Central Market (Columbus, Ohio)

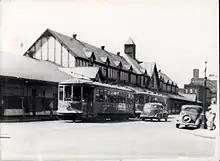
The market in 1948 with its post-1930 half-timber trim.

In 1930, the market was remodeled by Thomas Tully, with new dormers, half-timber trim, new roof lines, and heating and refrigeration installed. The market was thriving into the 1950s, as much of the population lacked refrigeration and needed to purchase smaller quantities of food more often. At its height, the market drew in 20,000 people on Saturdays and had 65 meat vendors. In 1950, the market celebrated its centennial; Governor Jim Rhodes stated it would not be redeveloped, as it had significant historic value. By the 1960s, as urban renewal became popular, and as the market was in need of repair, with tenants declining, Mayor Jack Sensenbrenner led the effort to remove it. One city councilman and several preservationists fought to save it for six years. City Council would indecisively revive and eliminate the market in subsequent sequential meetings.